Ōhashi Dam

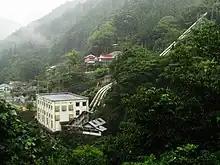
Takayabu Power Station

The Takayabu Power Station, (14.3MW), was built at the Okuyoshino torrents of the upper reach of River Yoshino, and it commenced operation in 1930 (Shōwa period 5).